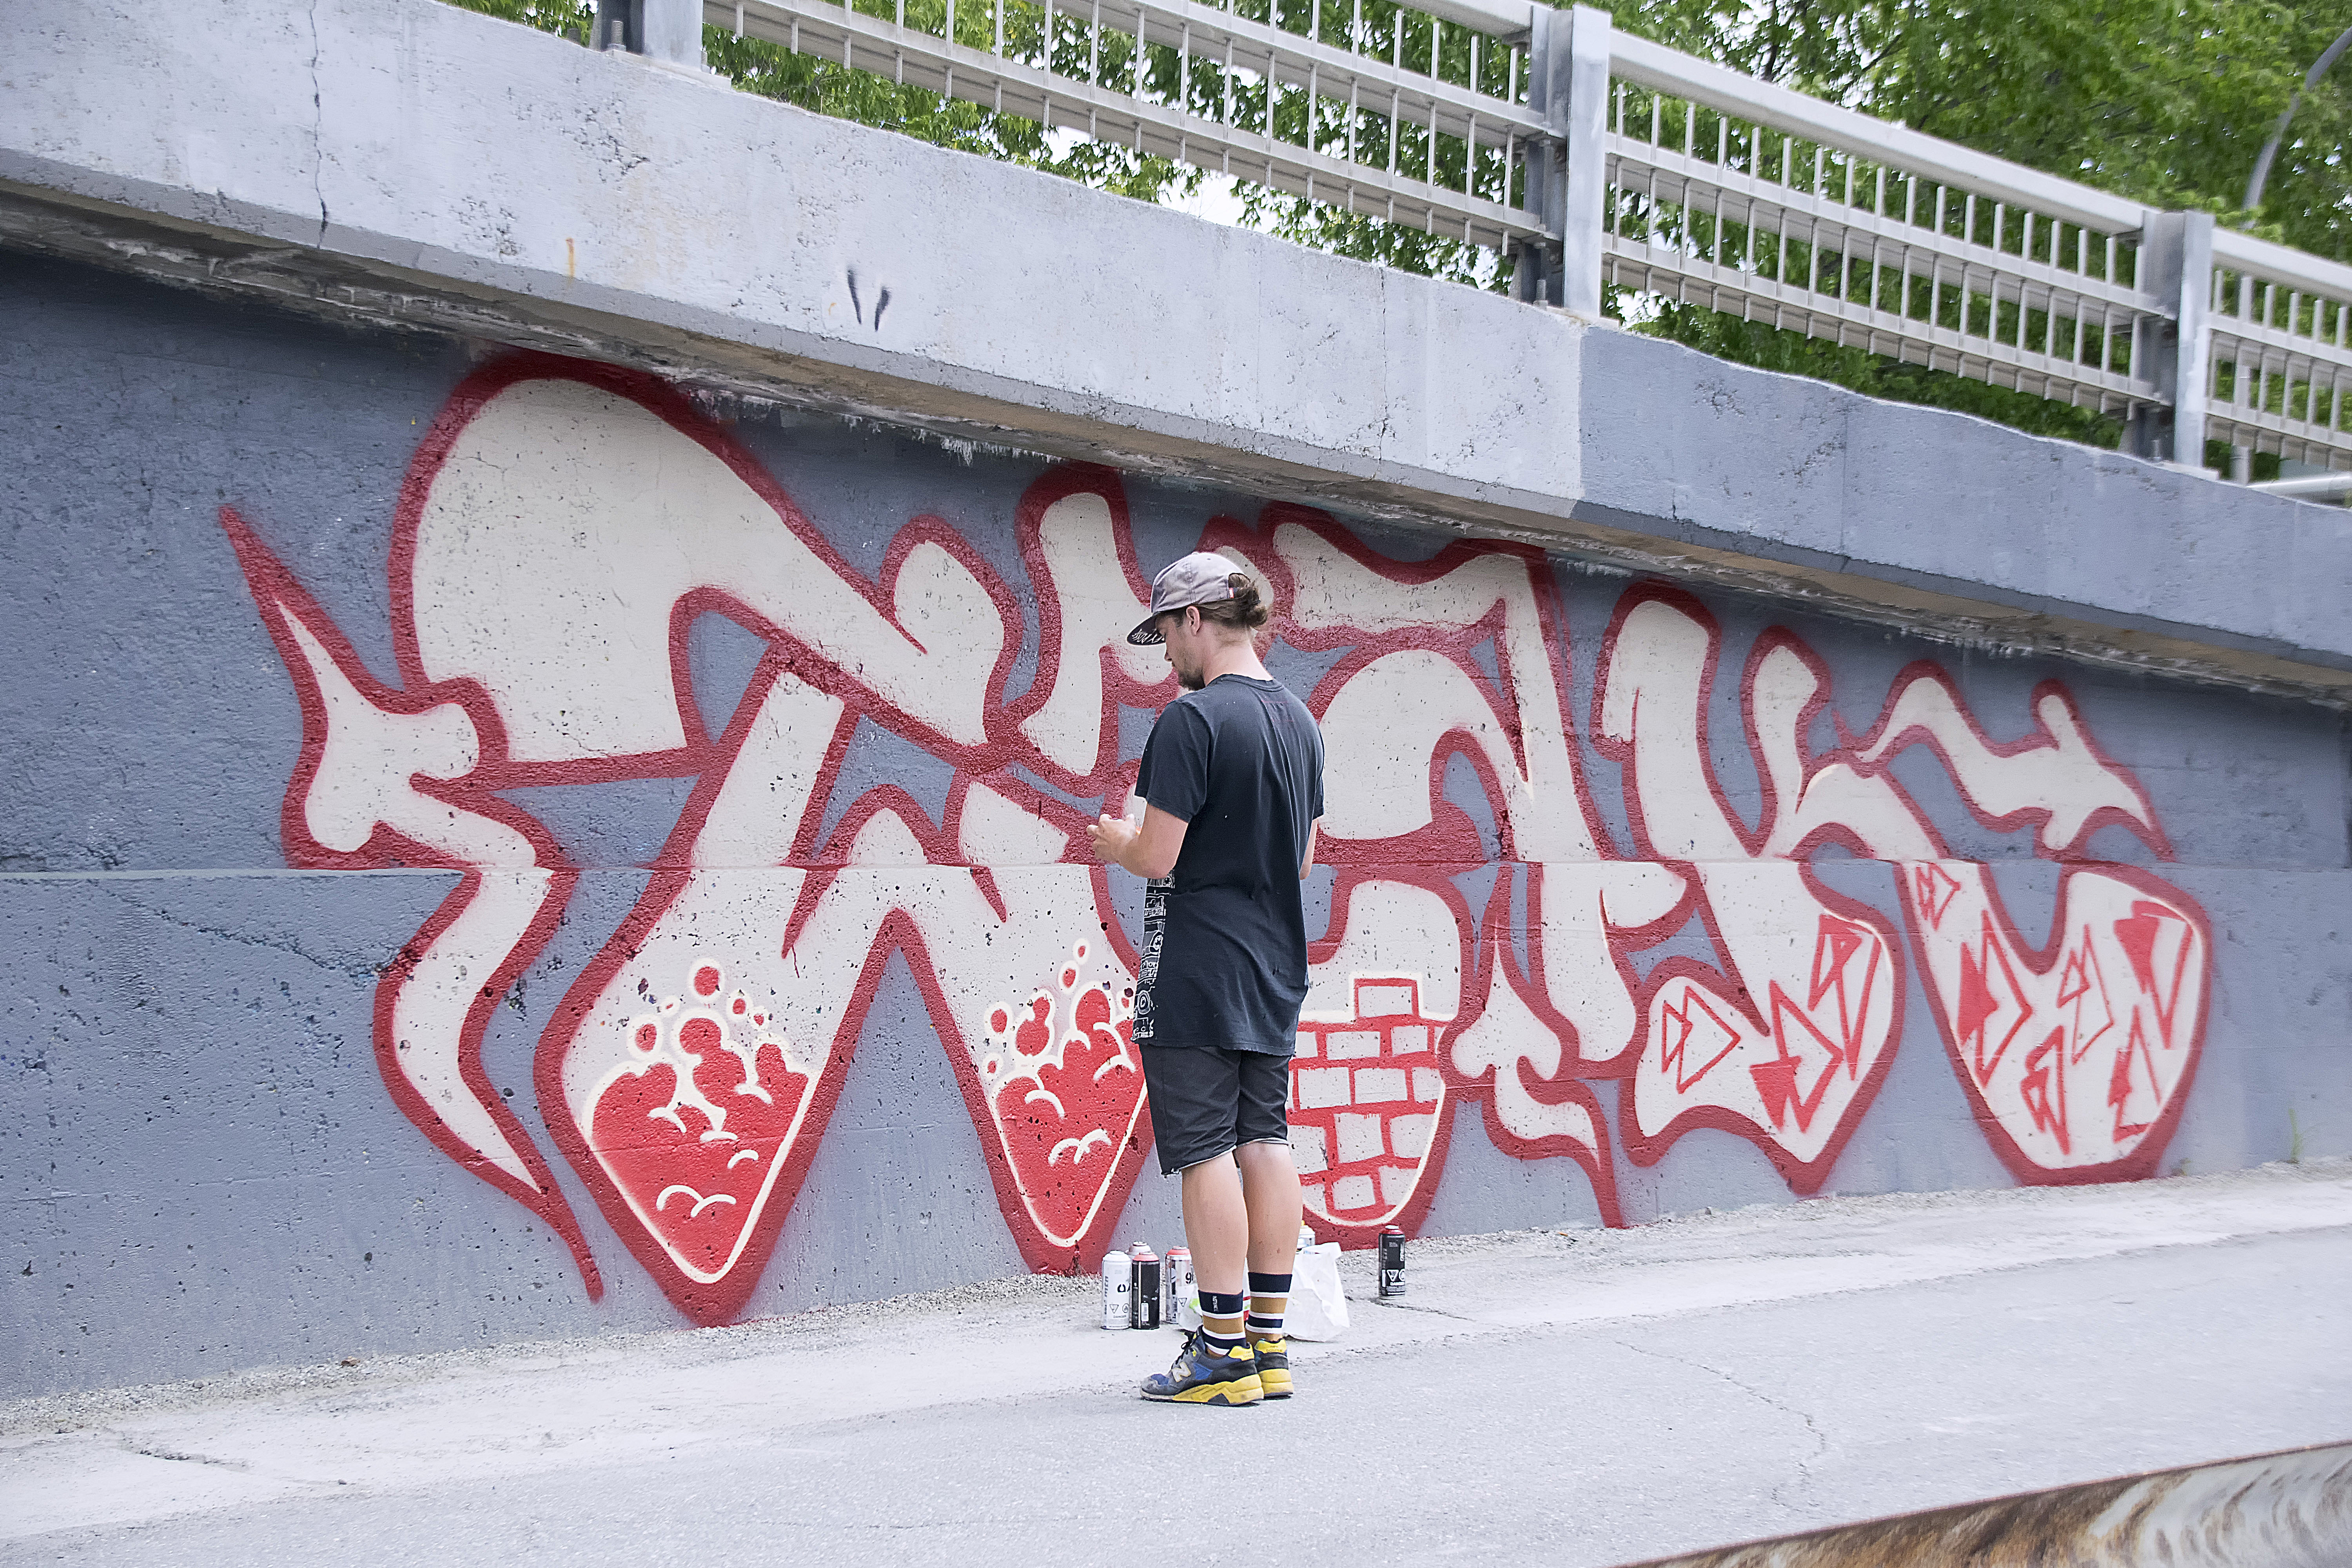
street, urban, graffiti, street art, art, canada, mural, quebec, sherbrooke, urbain, amalgam